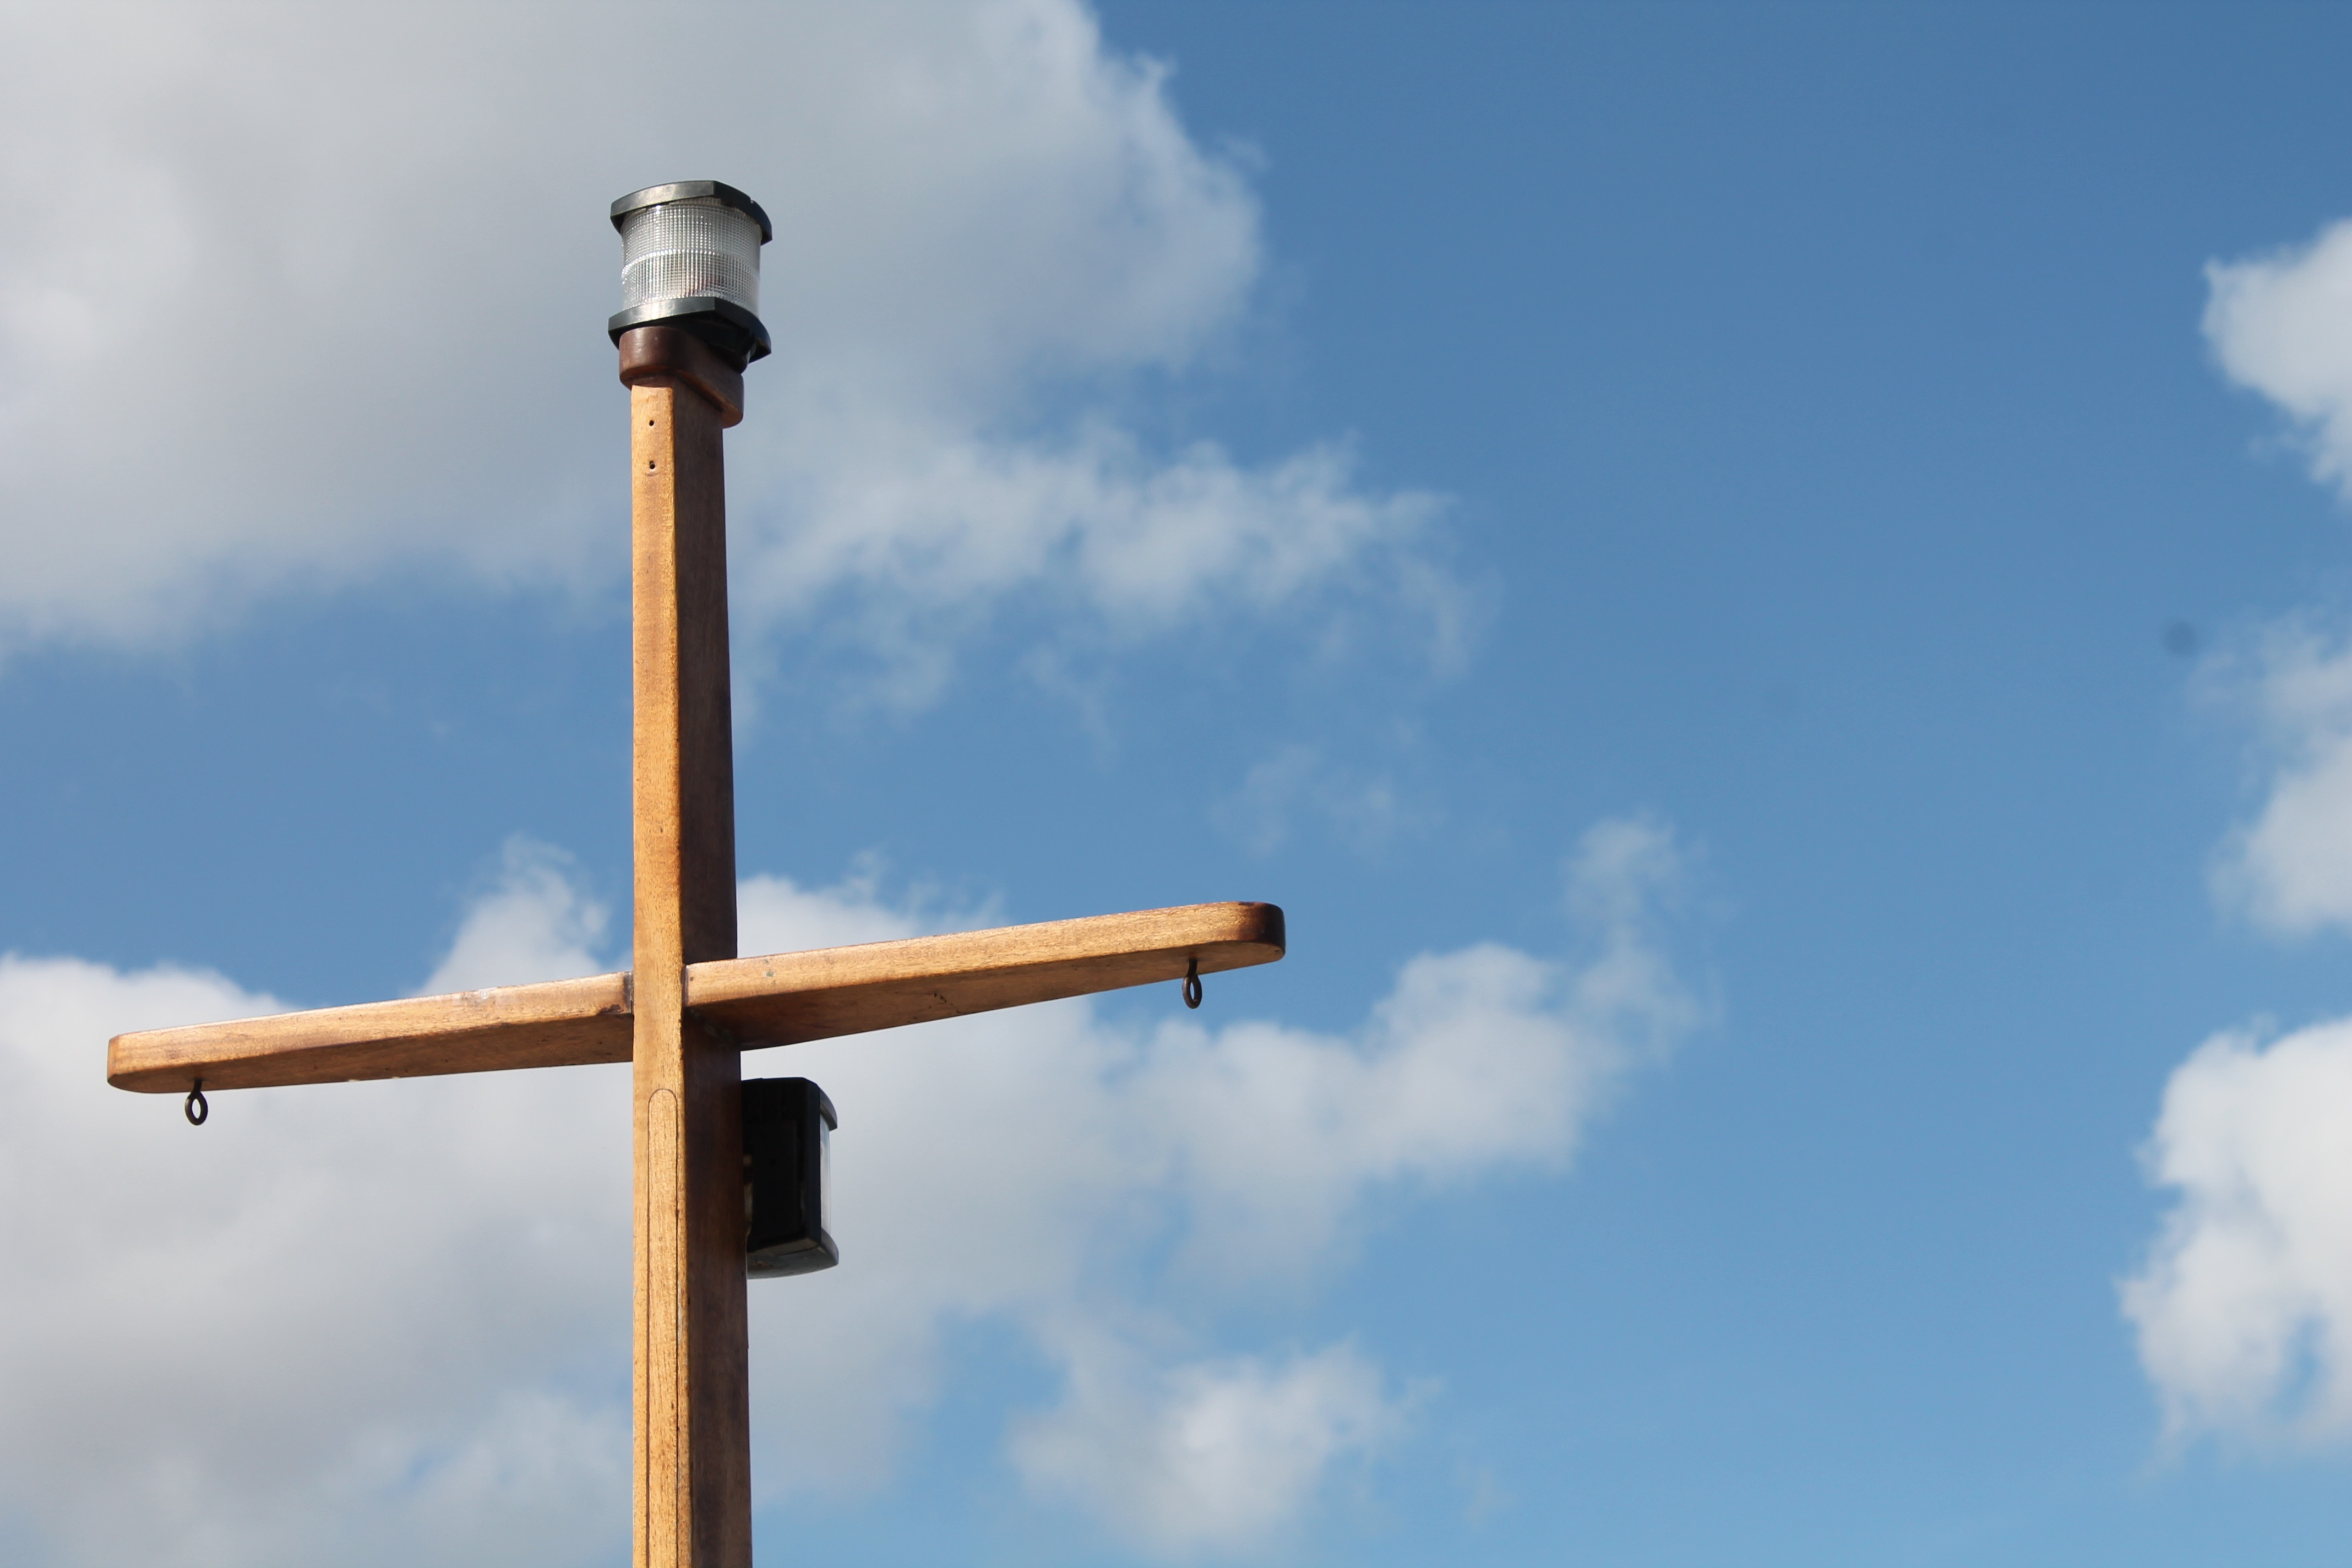
cloud, sky, wind, tower, mast, machine, blue, street light, cross, lighting, energy, atmosphere of earth